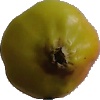
Label: Apple Red Yellow 2